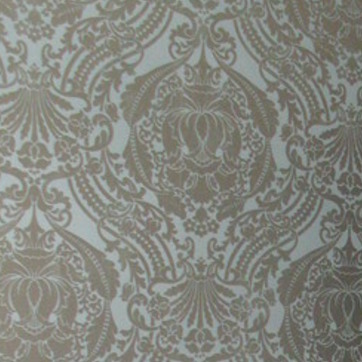
Material: wallpaper